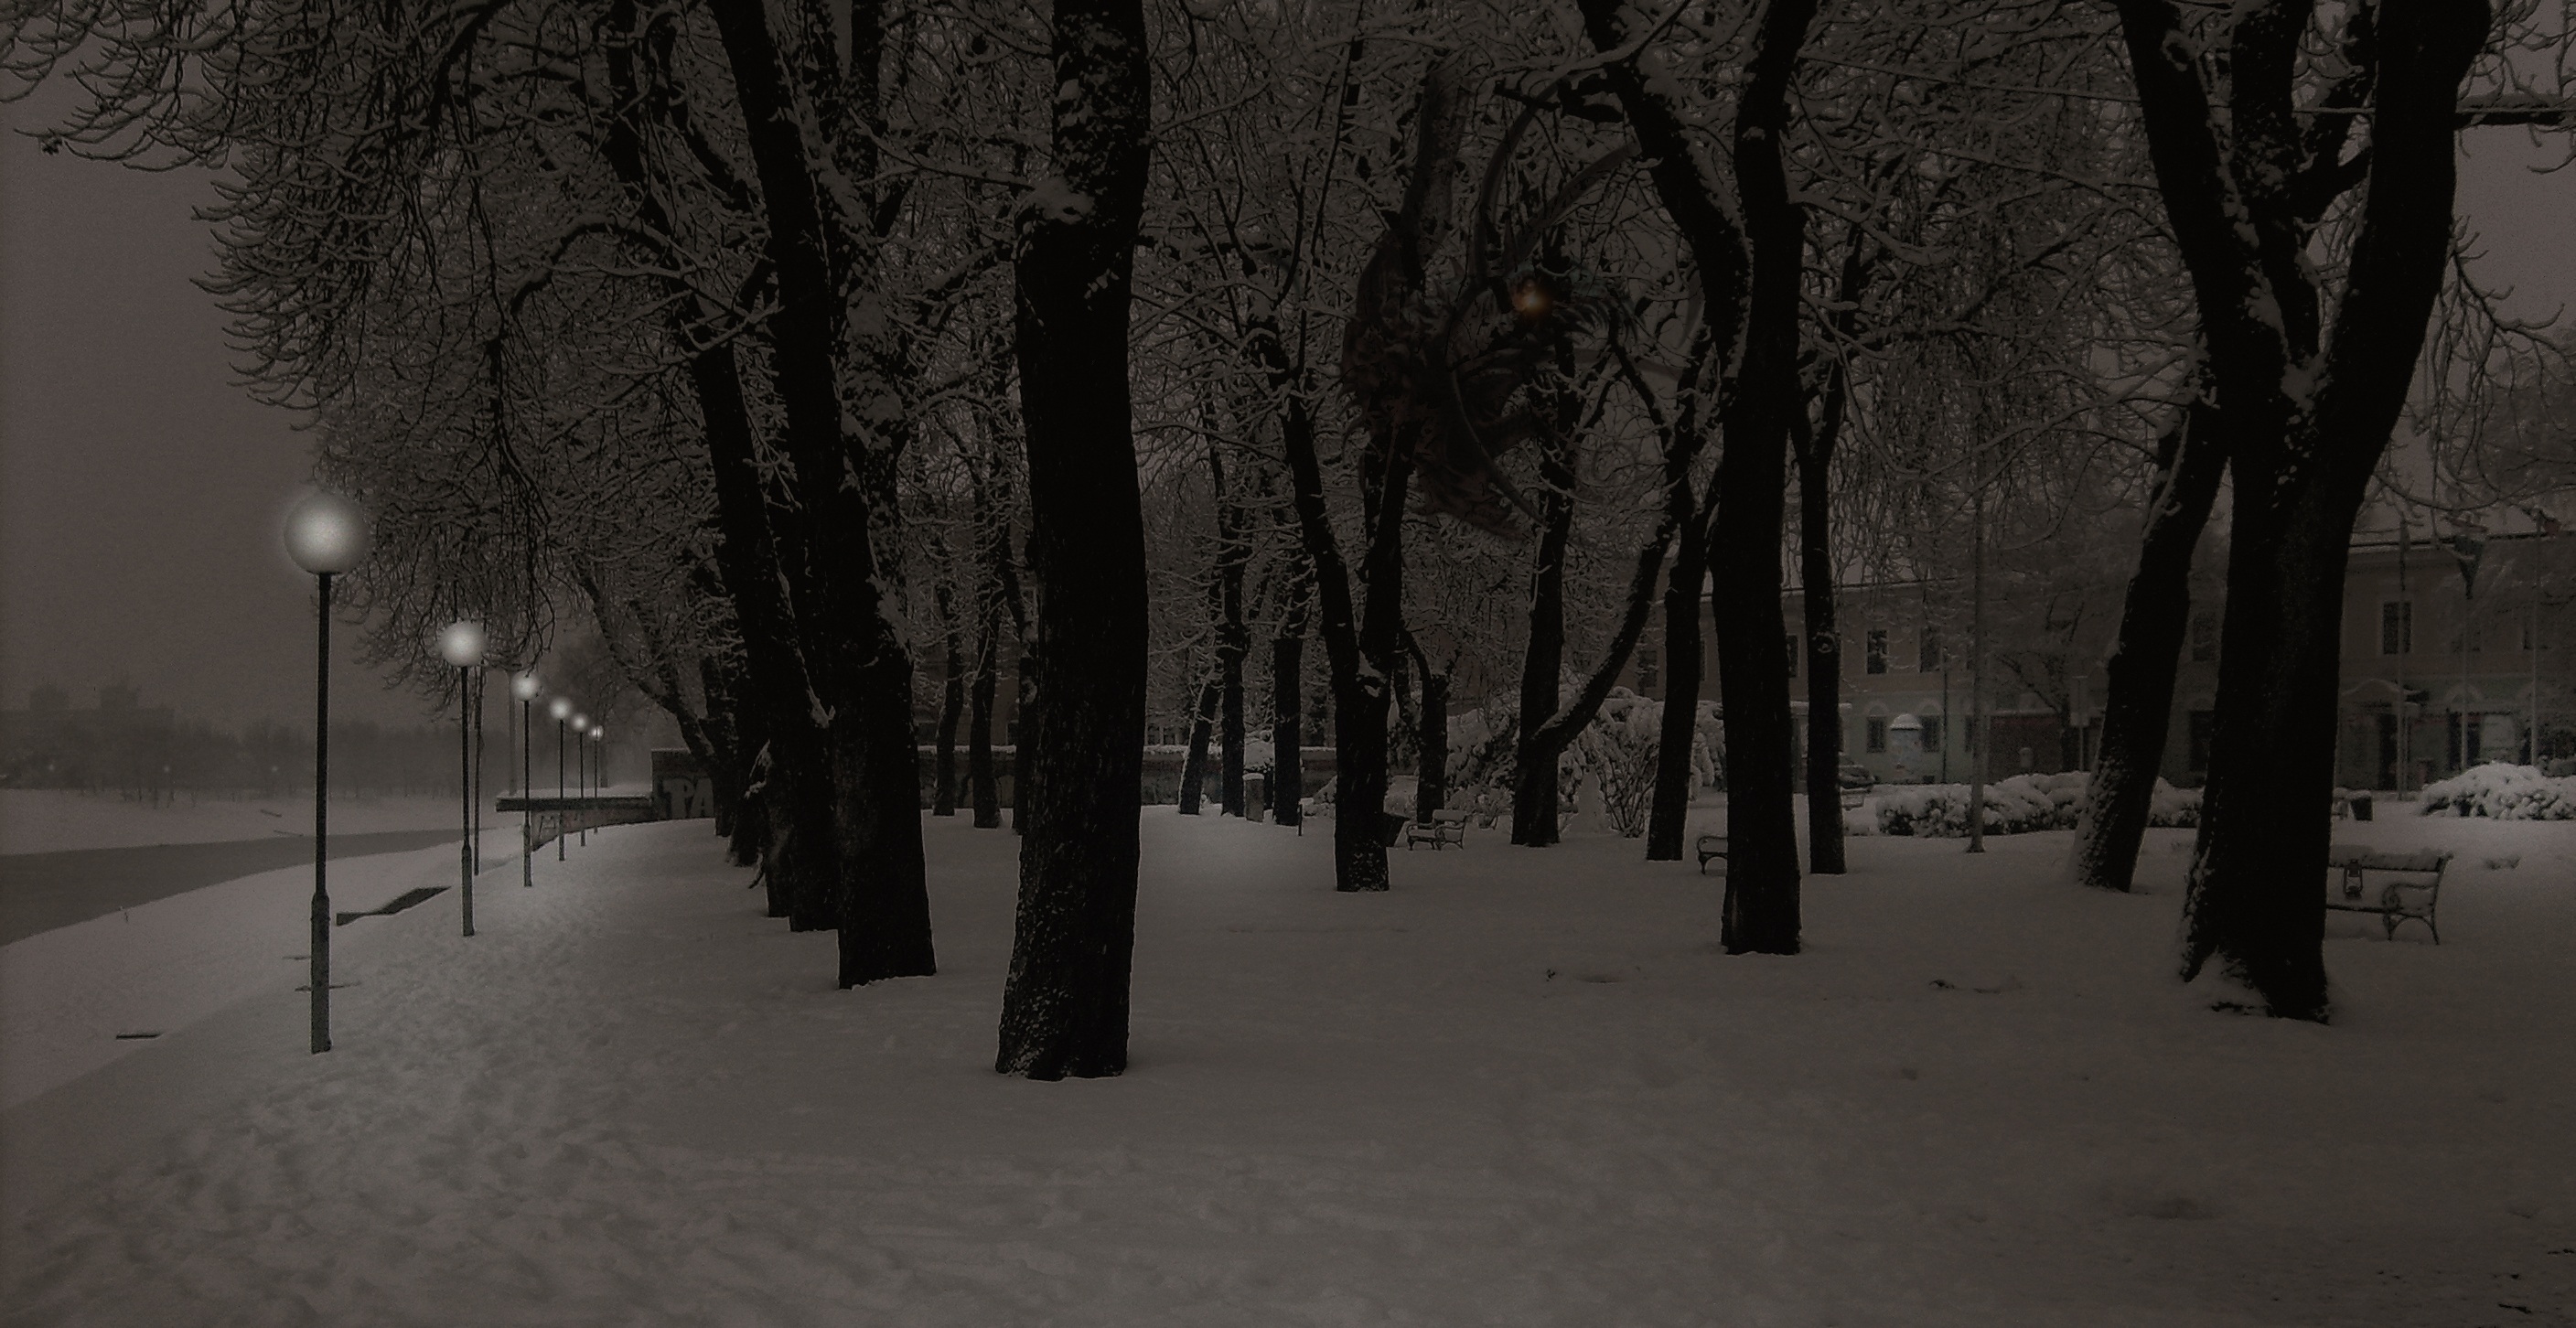
tree, forest, branch, snow, cold, winter, black and white, fog, mist, night, morning, dark, ice, park, weather, darkness, monochrome, season, blizzard, freezing, atmospheric phenomenon, woody plant, winter storm